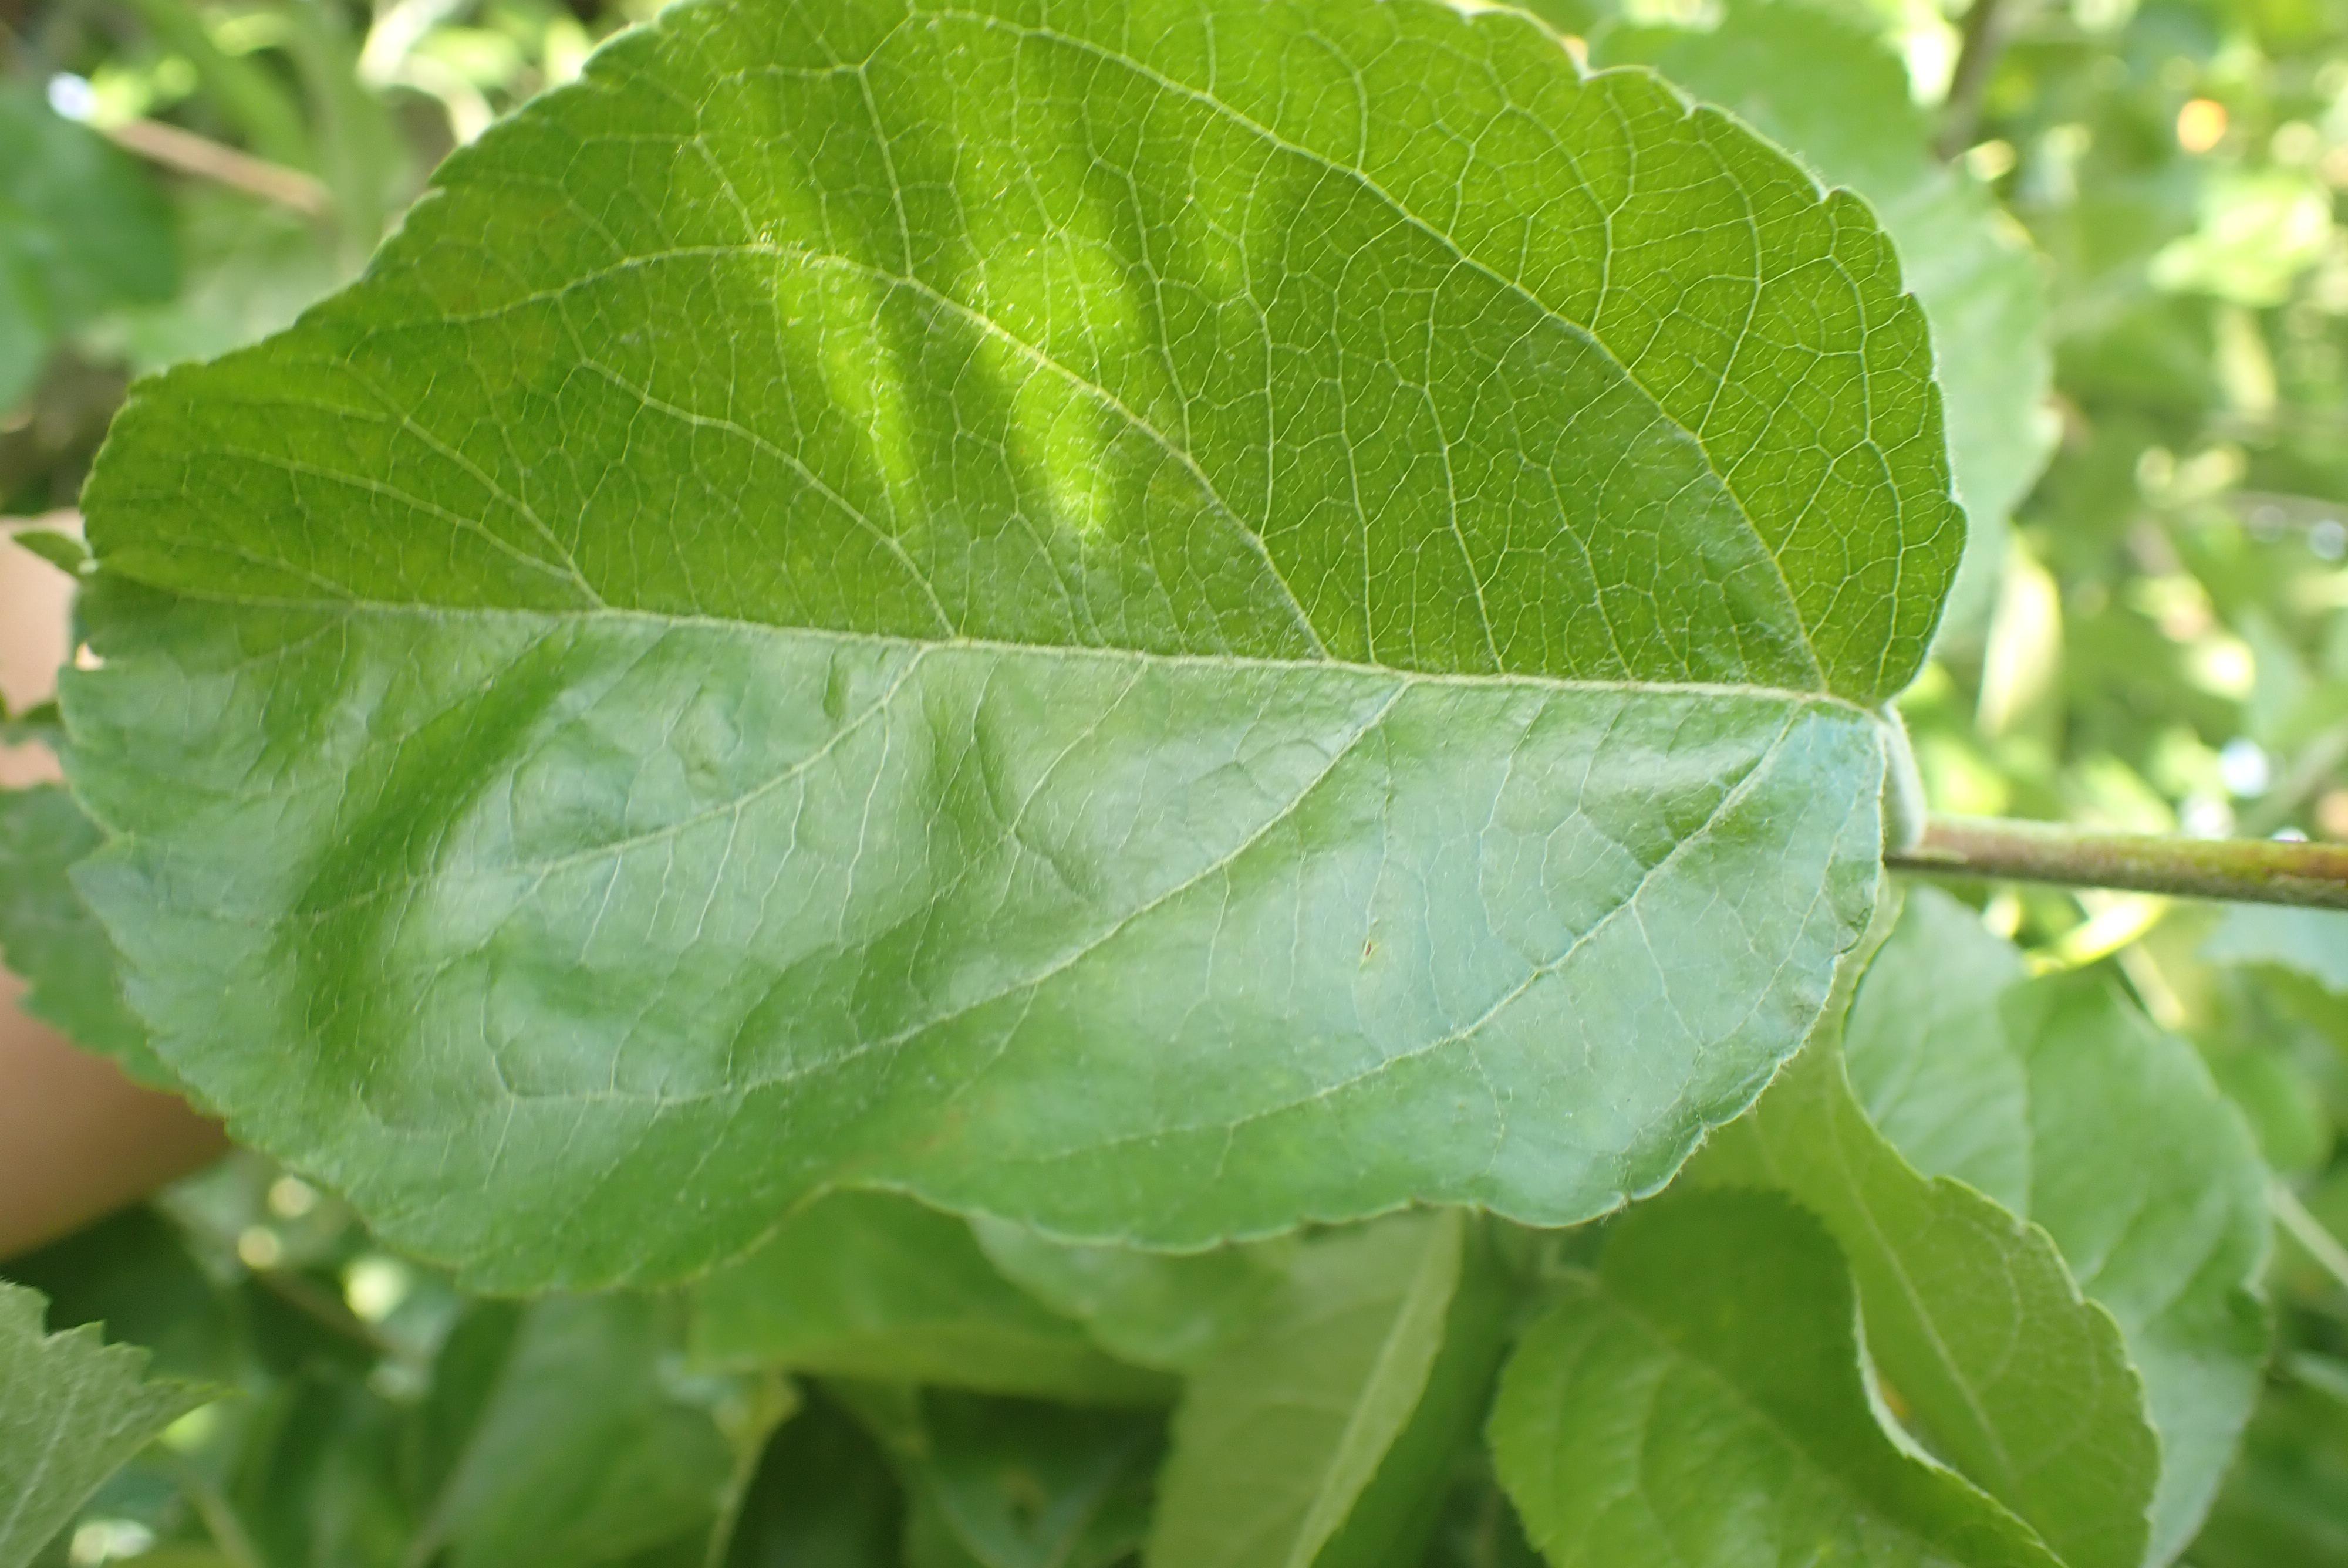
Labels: healthy